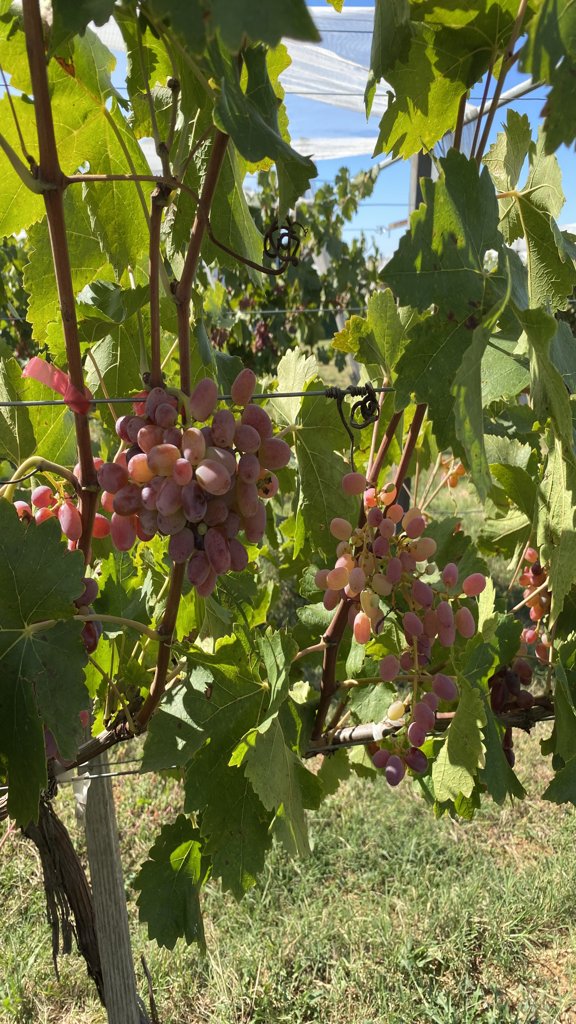
Berries visible: 131
Grape clusters: 5